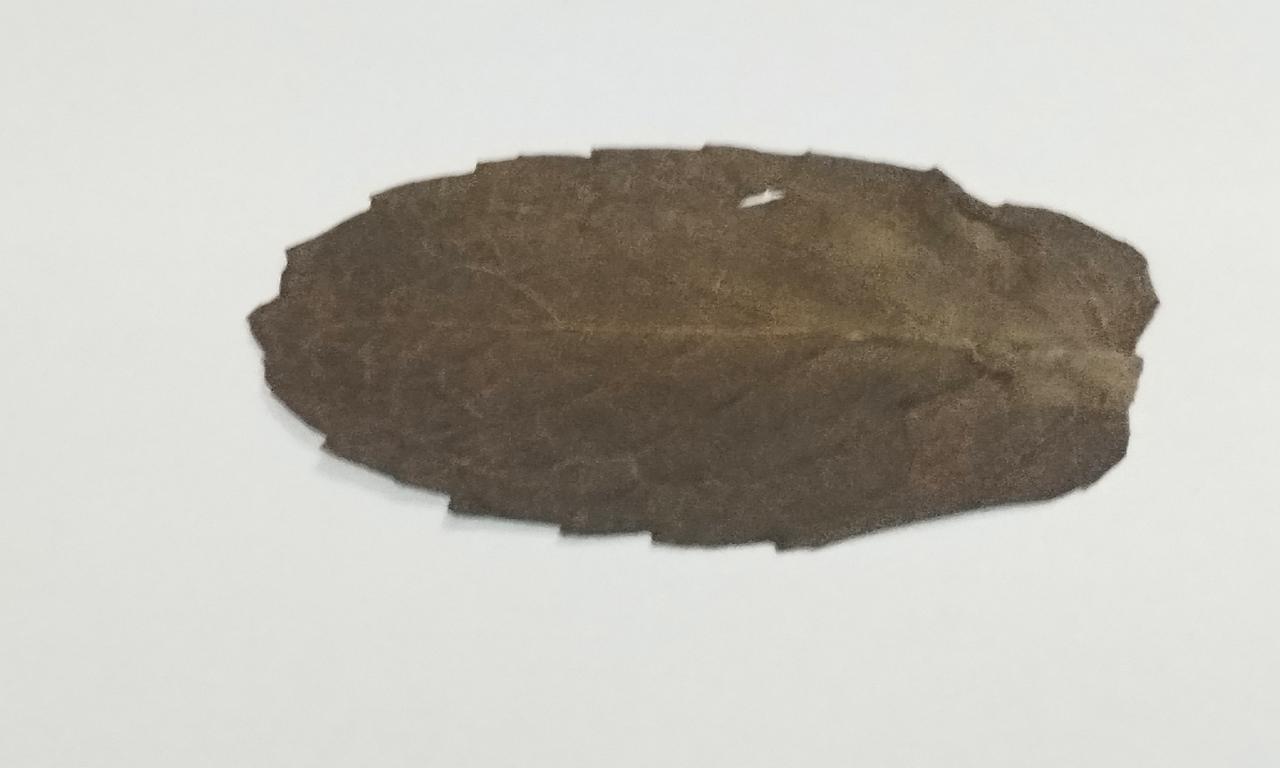
Label: Dried